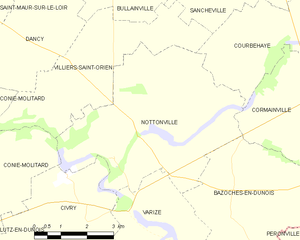
Carte de Nottonville et des communes limitrophes.
Nottonville est une commune française située dans le département d'Eure-et-Loir en région Centre-Val de Loire.